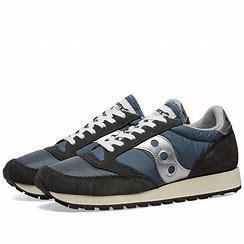
Brand: Saucony
Model: Jazz Original